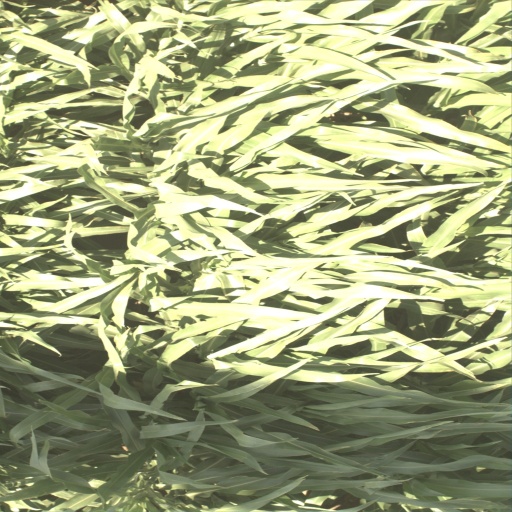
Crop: sorghum